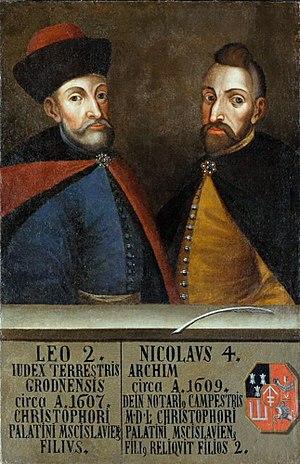
Lew Michajłowicz Sapieha, mort le 20 août ou 20 septembre 1610, magnat polonais, membre de la famille Sapieha.
Mikołaj Michajłowicz Sapieha, mort le 13 août 1611, magnat polonais, membre de la famille Sapieha, grand échanson de Lituanie, chambellan de Grodno